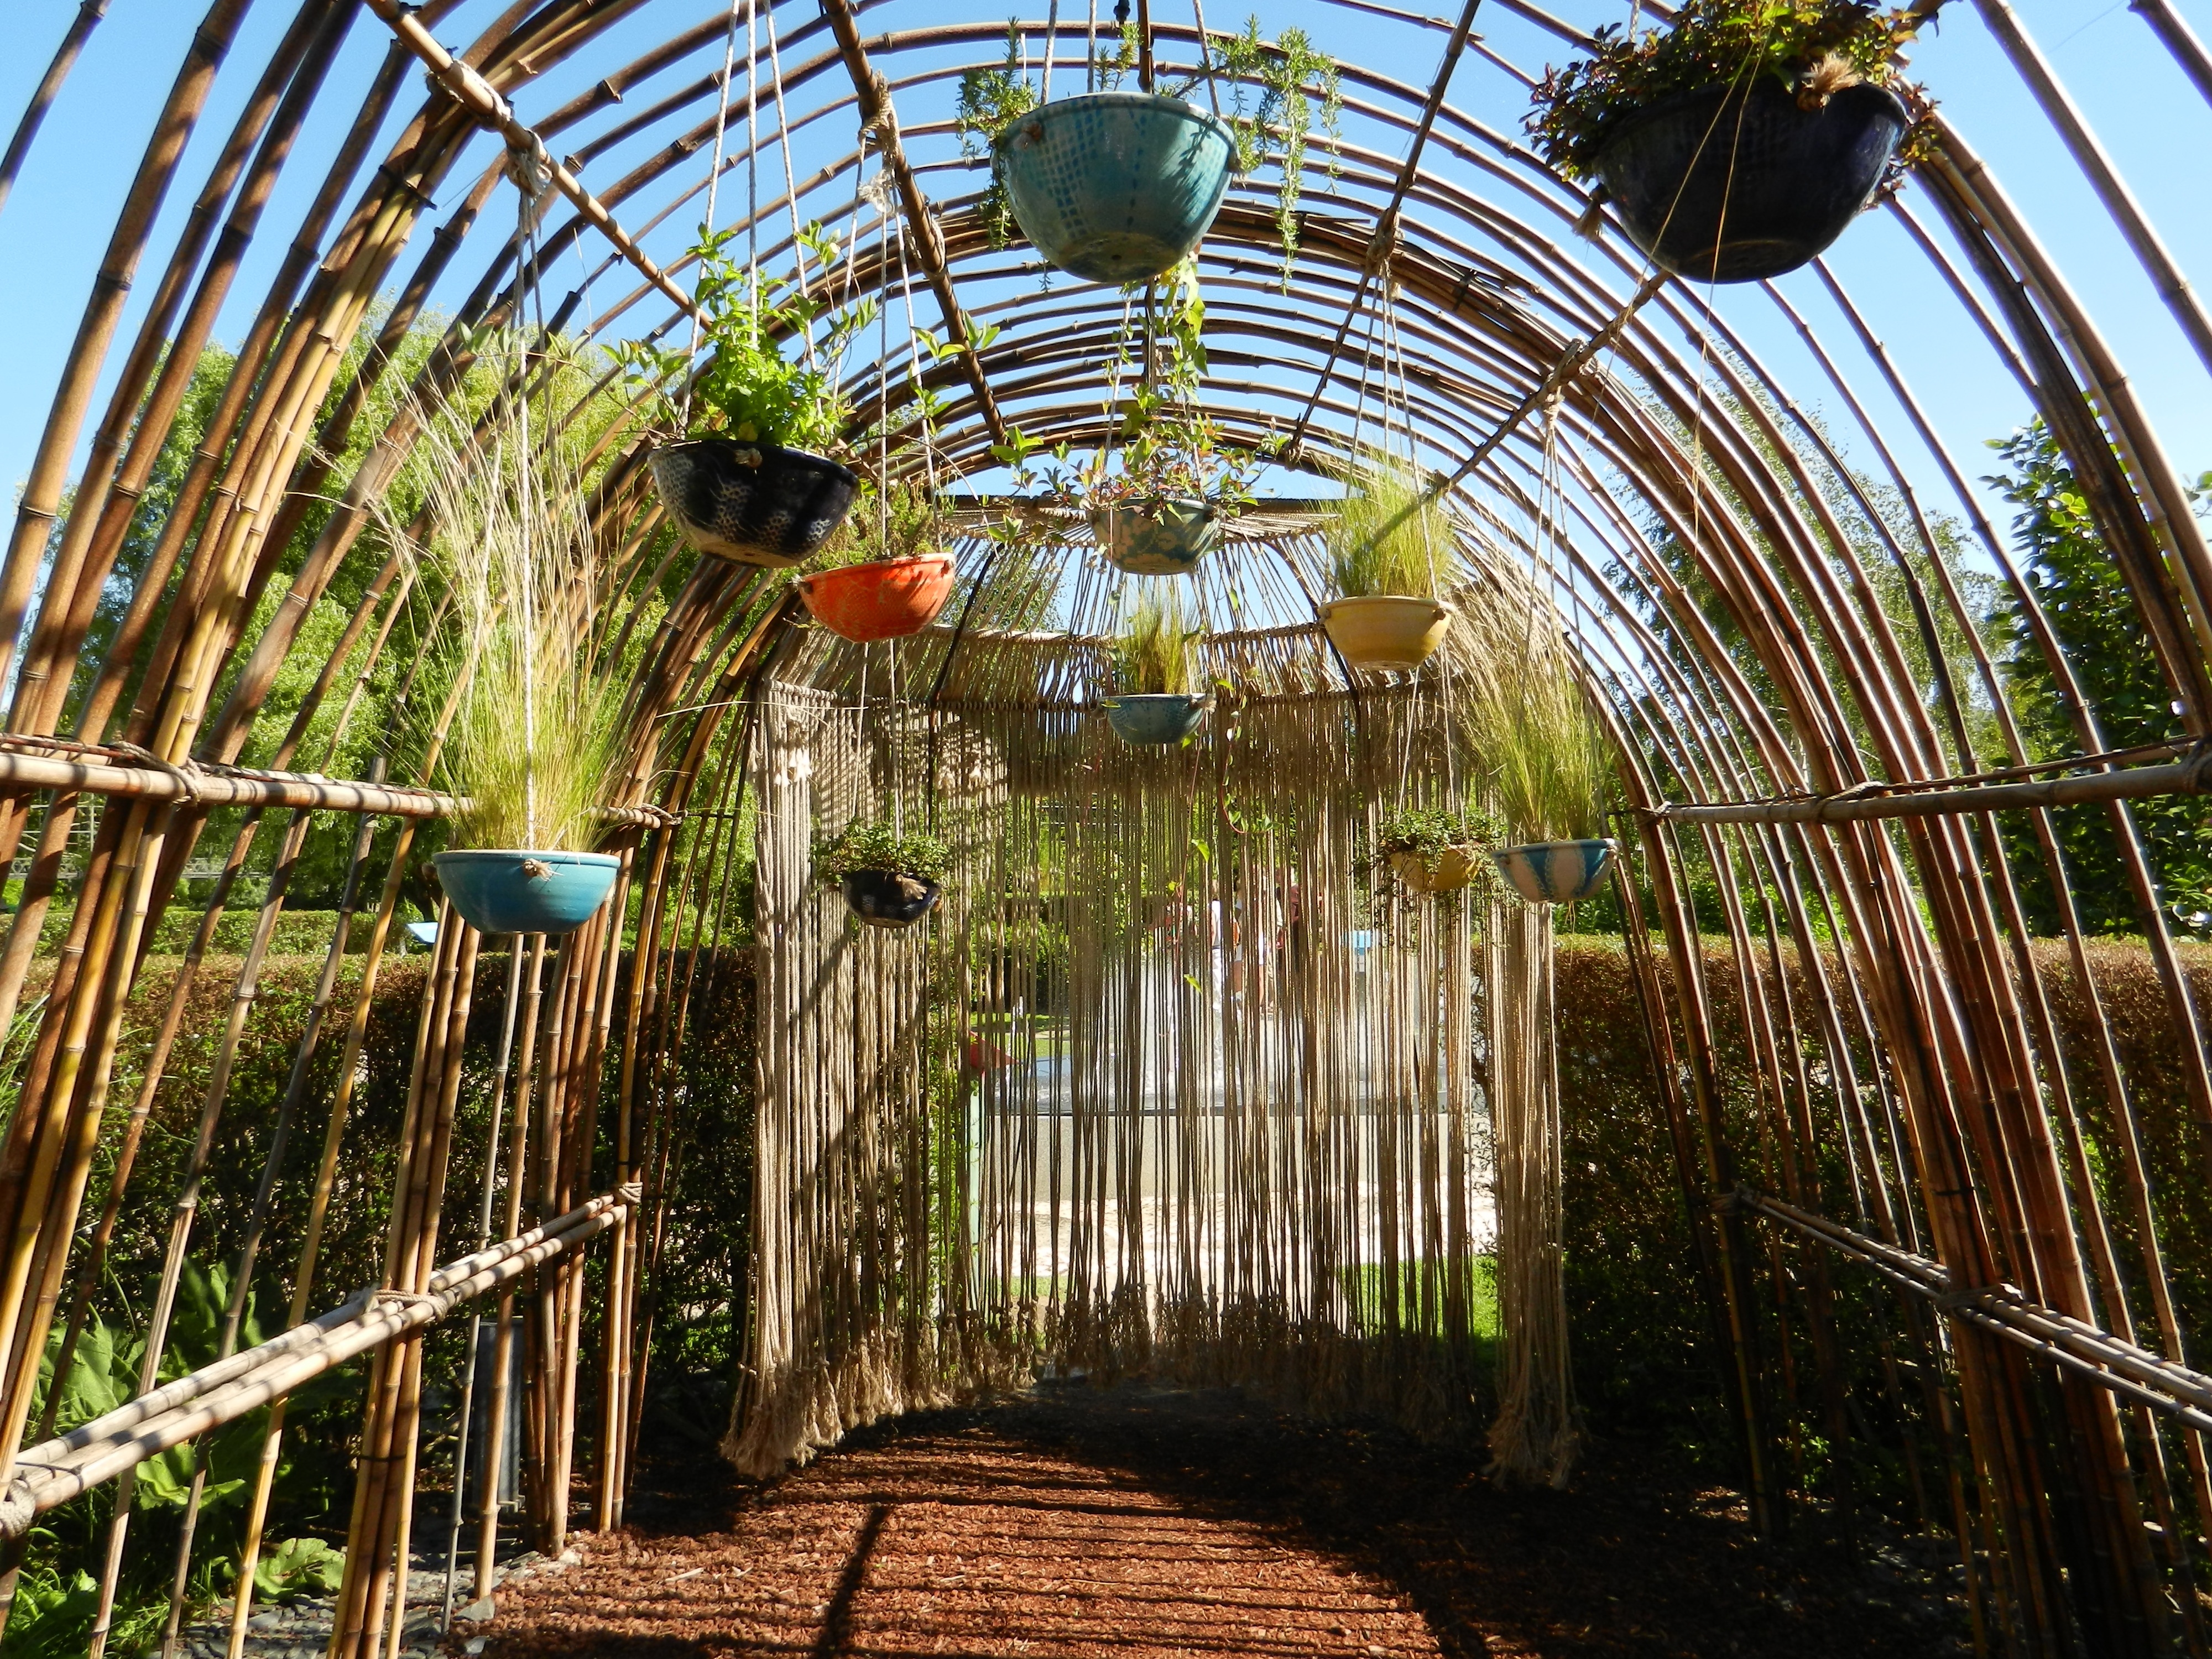
tree, flower, arch, jungle, botany, garden, greenhouse, portugal, man made object, outdoor structure, arecales, garden festival, ponte da lima